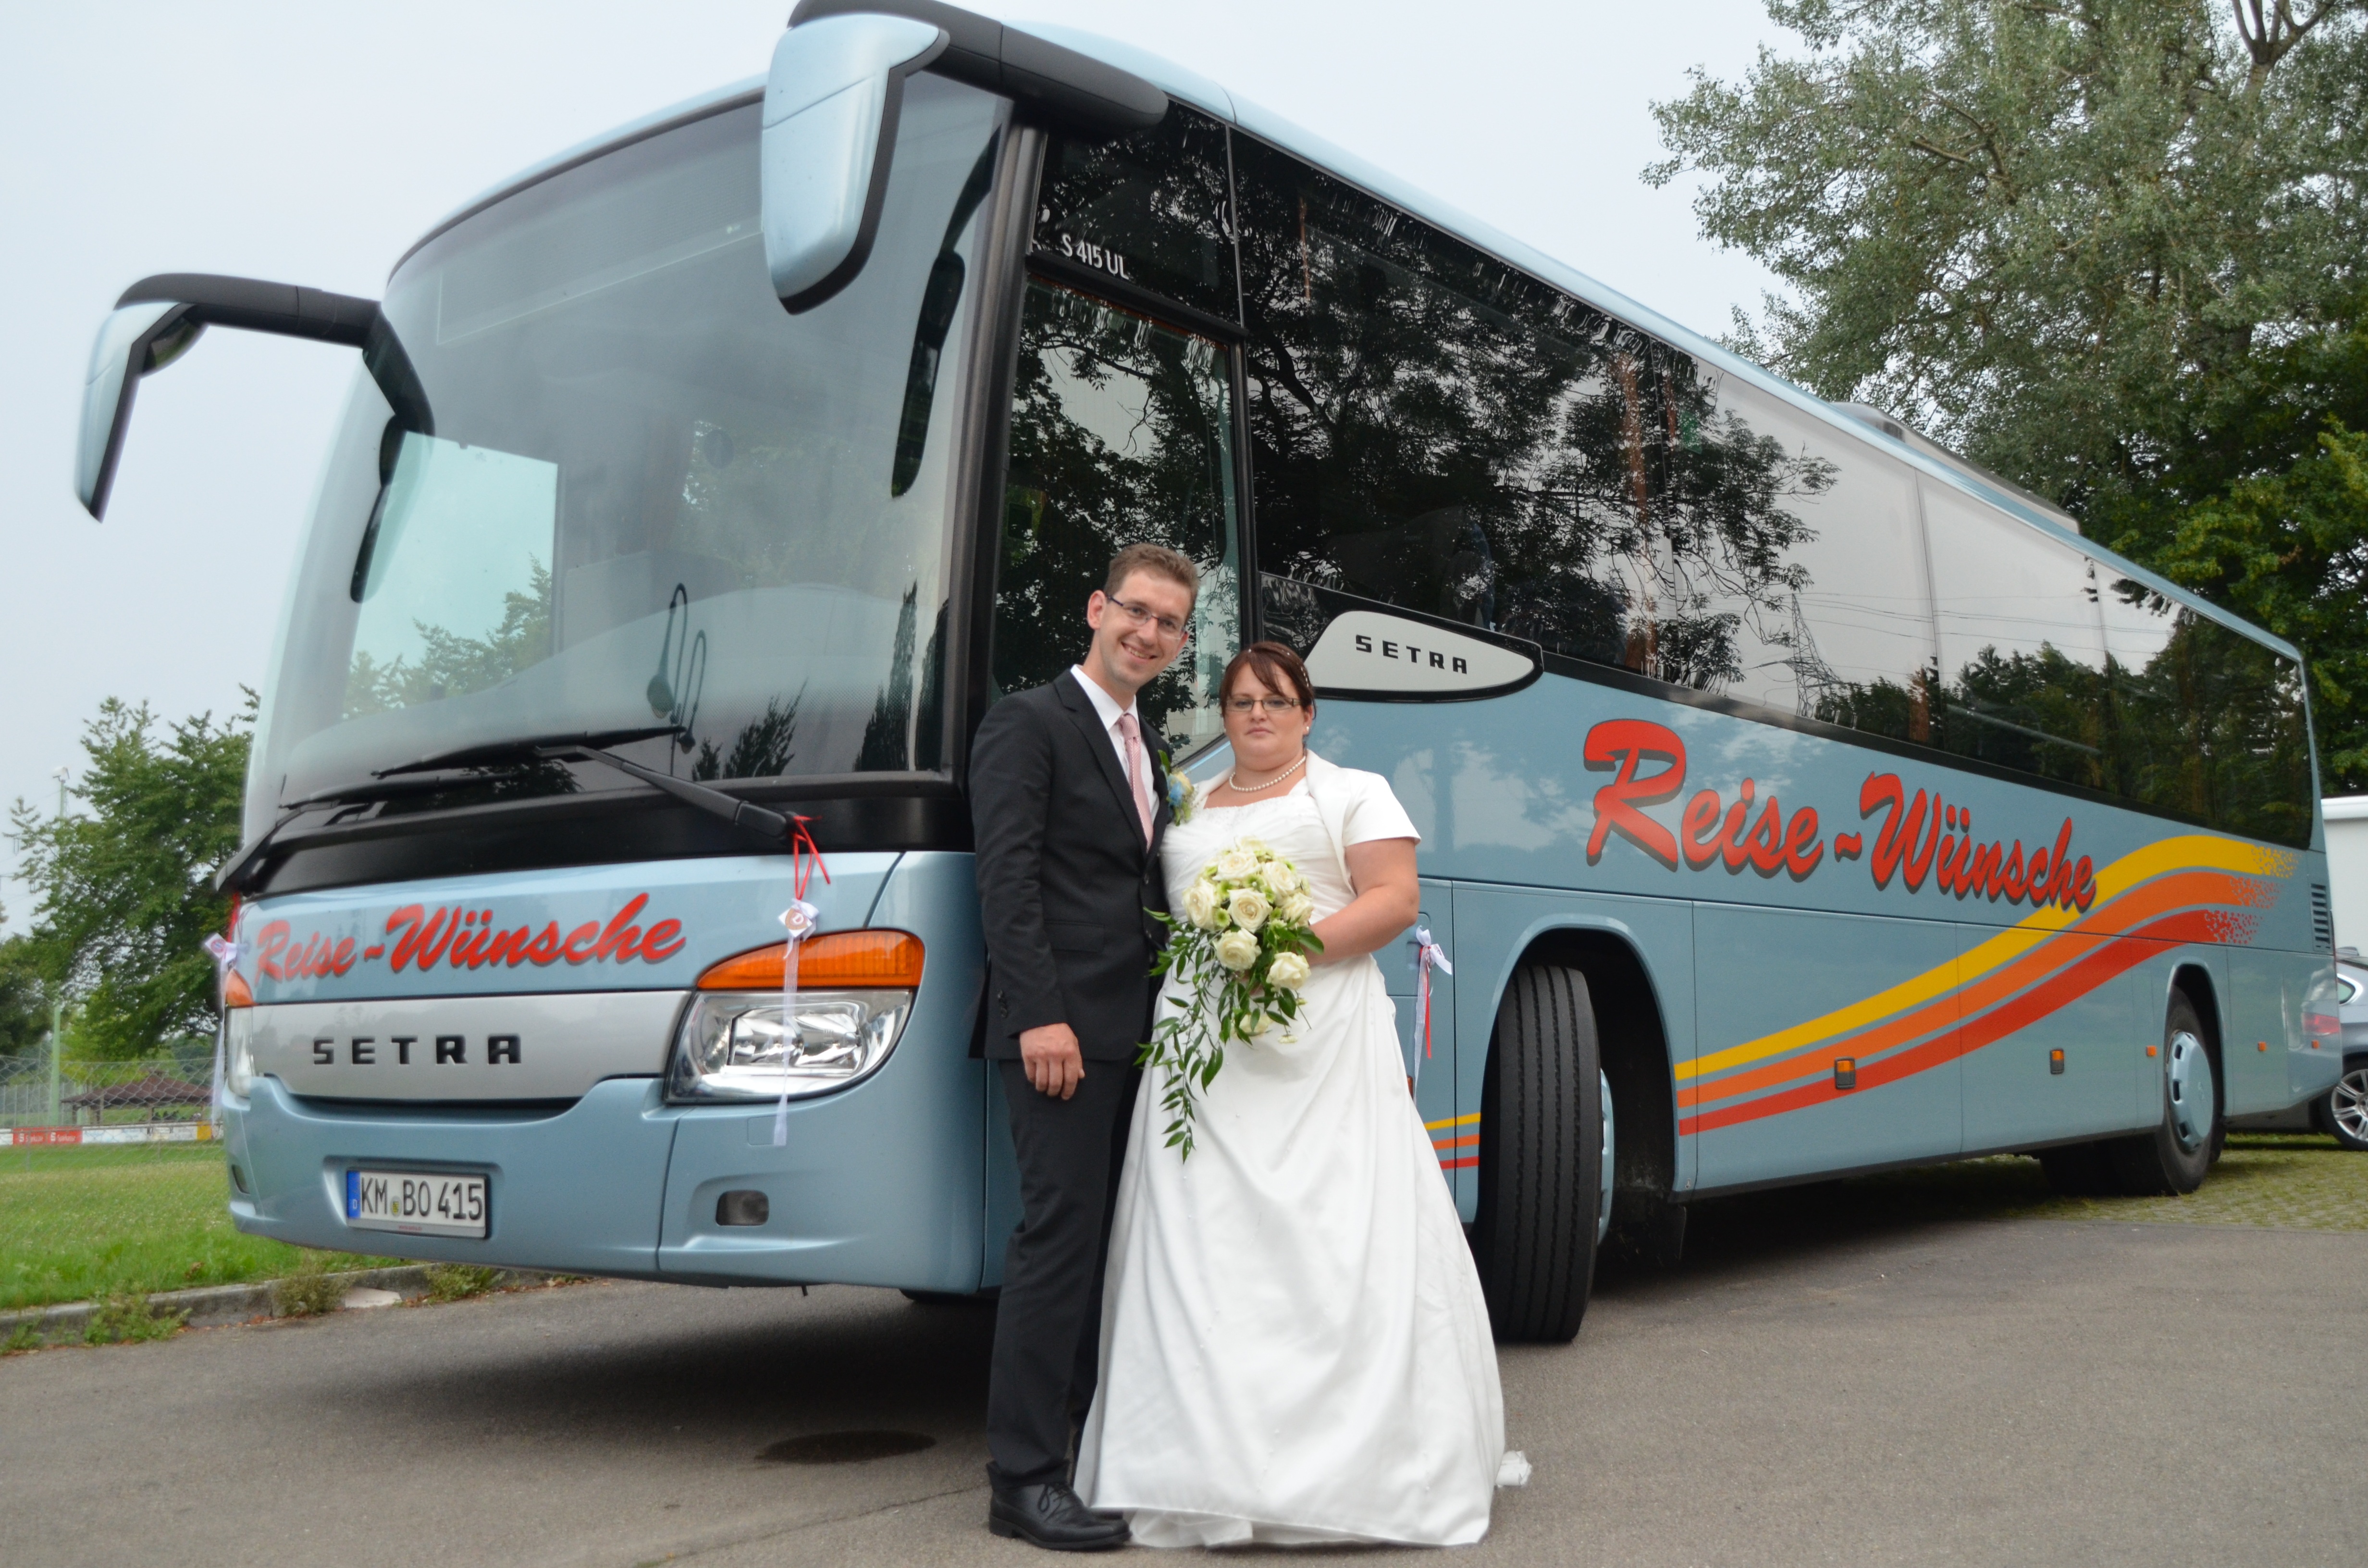
car, celebration, transport, vehicle, wedding, marriage, public transport, motor vehicle, bus, family, lovers, land vehicle, mode of transport, tour bus service